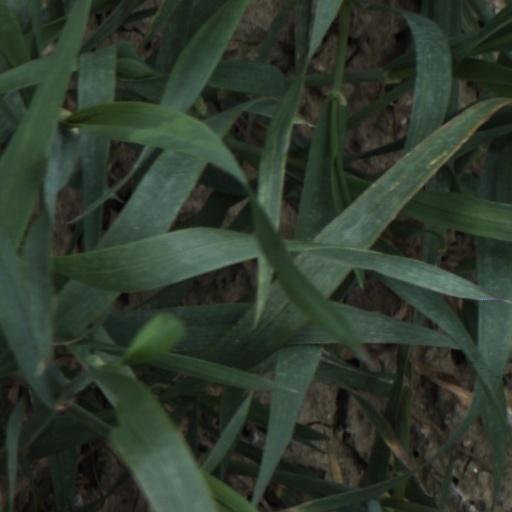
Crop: wheat